Foreyia

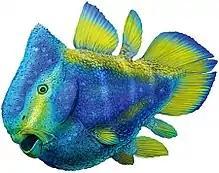
Restoration of the coelacanth "Foreyia maxkuhni". Artwork by Alain Bénéteau.

"F. maxkuhni" is an aberrant-looking member of the family Latimeriidae, with a proportionally enormous head, a curved, beak-like maxilla, an underbite, and a low, horn-like point on its otherwise dome-like head. Despite such a bizarre appearance, phylogenetic analyses squarely place "F. maxkuhni" as the sister taxon of "Ticinepomis", another latimeriid also found in the same strata. The two latimeriids share numerous anatomical traits with each other, strongly suggesting a close relation. "Foreyia", "Ticinepomis" and "Rieppelia" are grouped in the subfamily Ticinepomiinae.